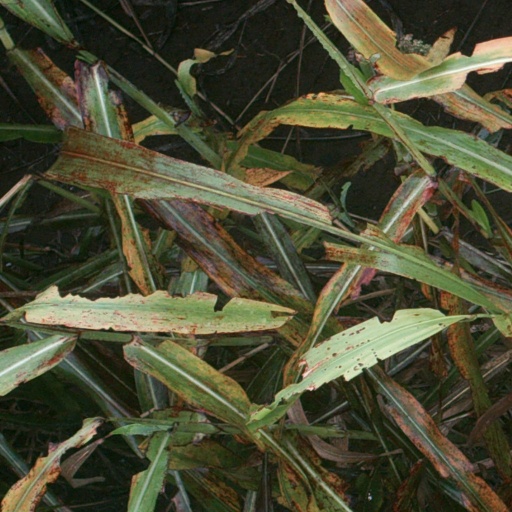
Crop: sorghum